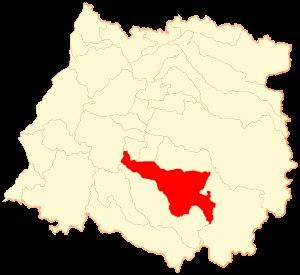
Linares est une ville et une commune du Chili, chef-lieu de la province du même nom elle-même rattachée à la région du Maule. En 2002 la commune comptait 83 249 habitants et la ville, 68 224 habitants.